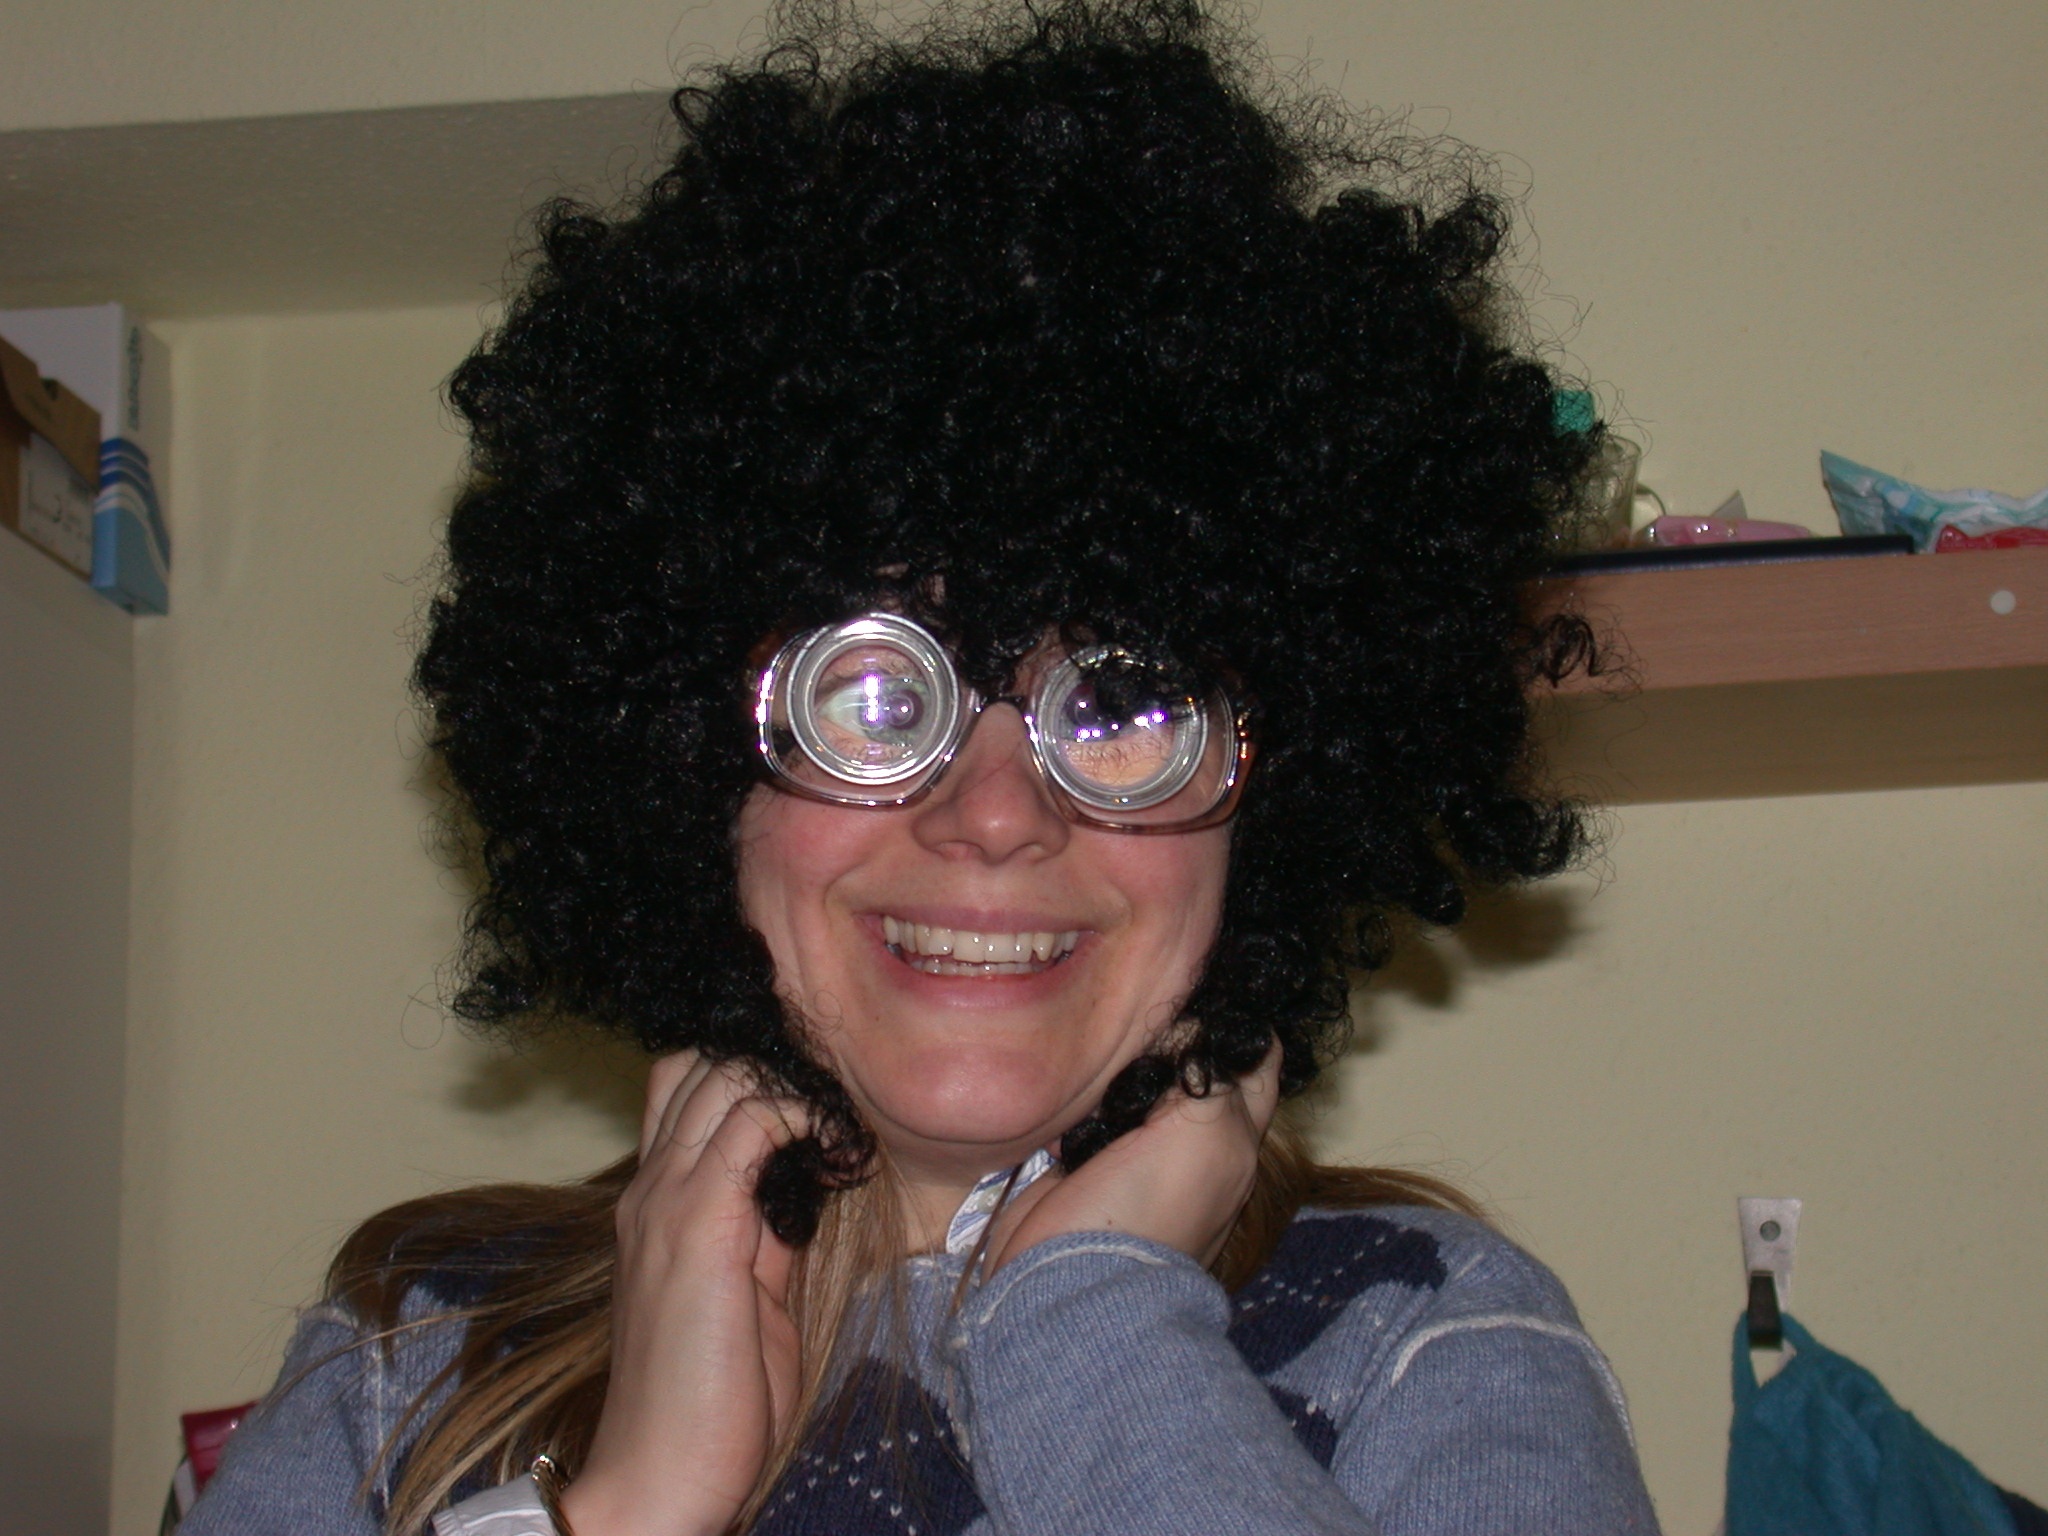
hair, blue, clothing, hairstyle, panda, fun, eye, glasses, party, organ, hello, feedback, teacher, confidence, vision care